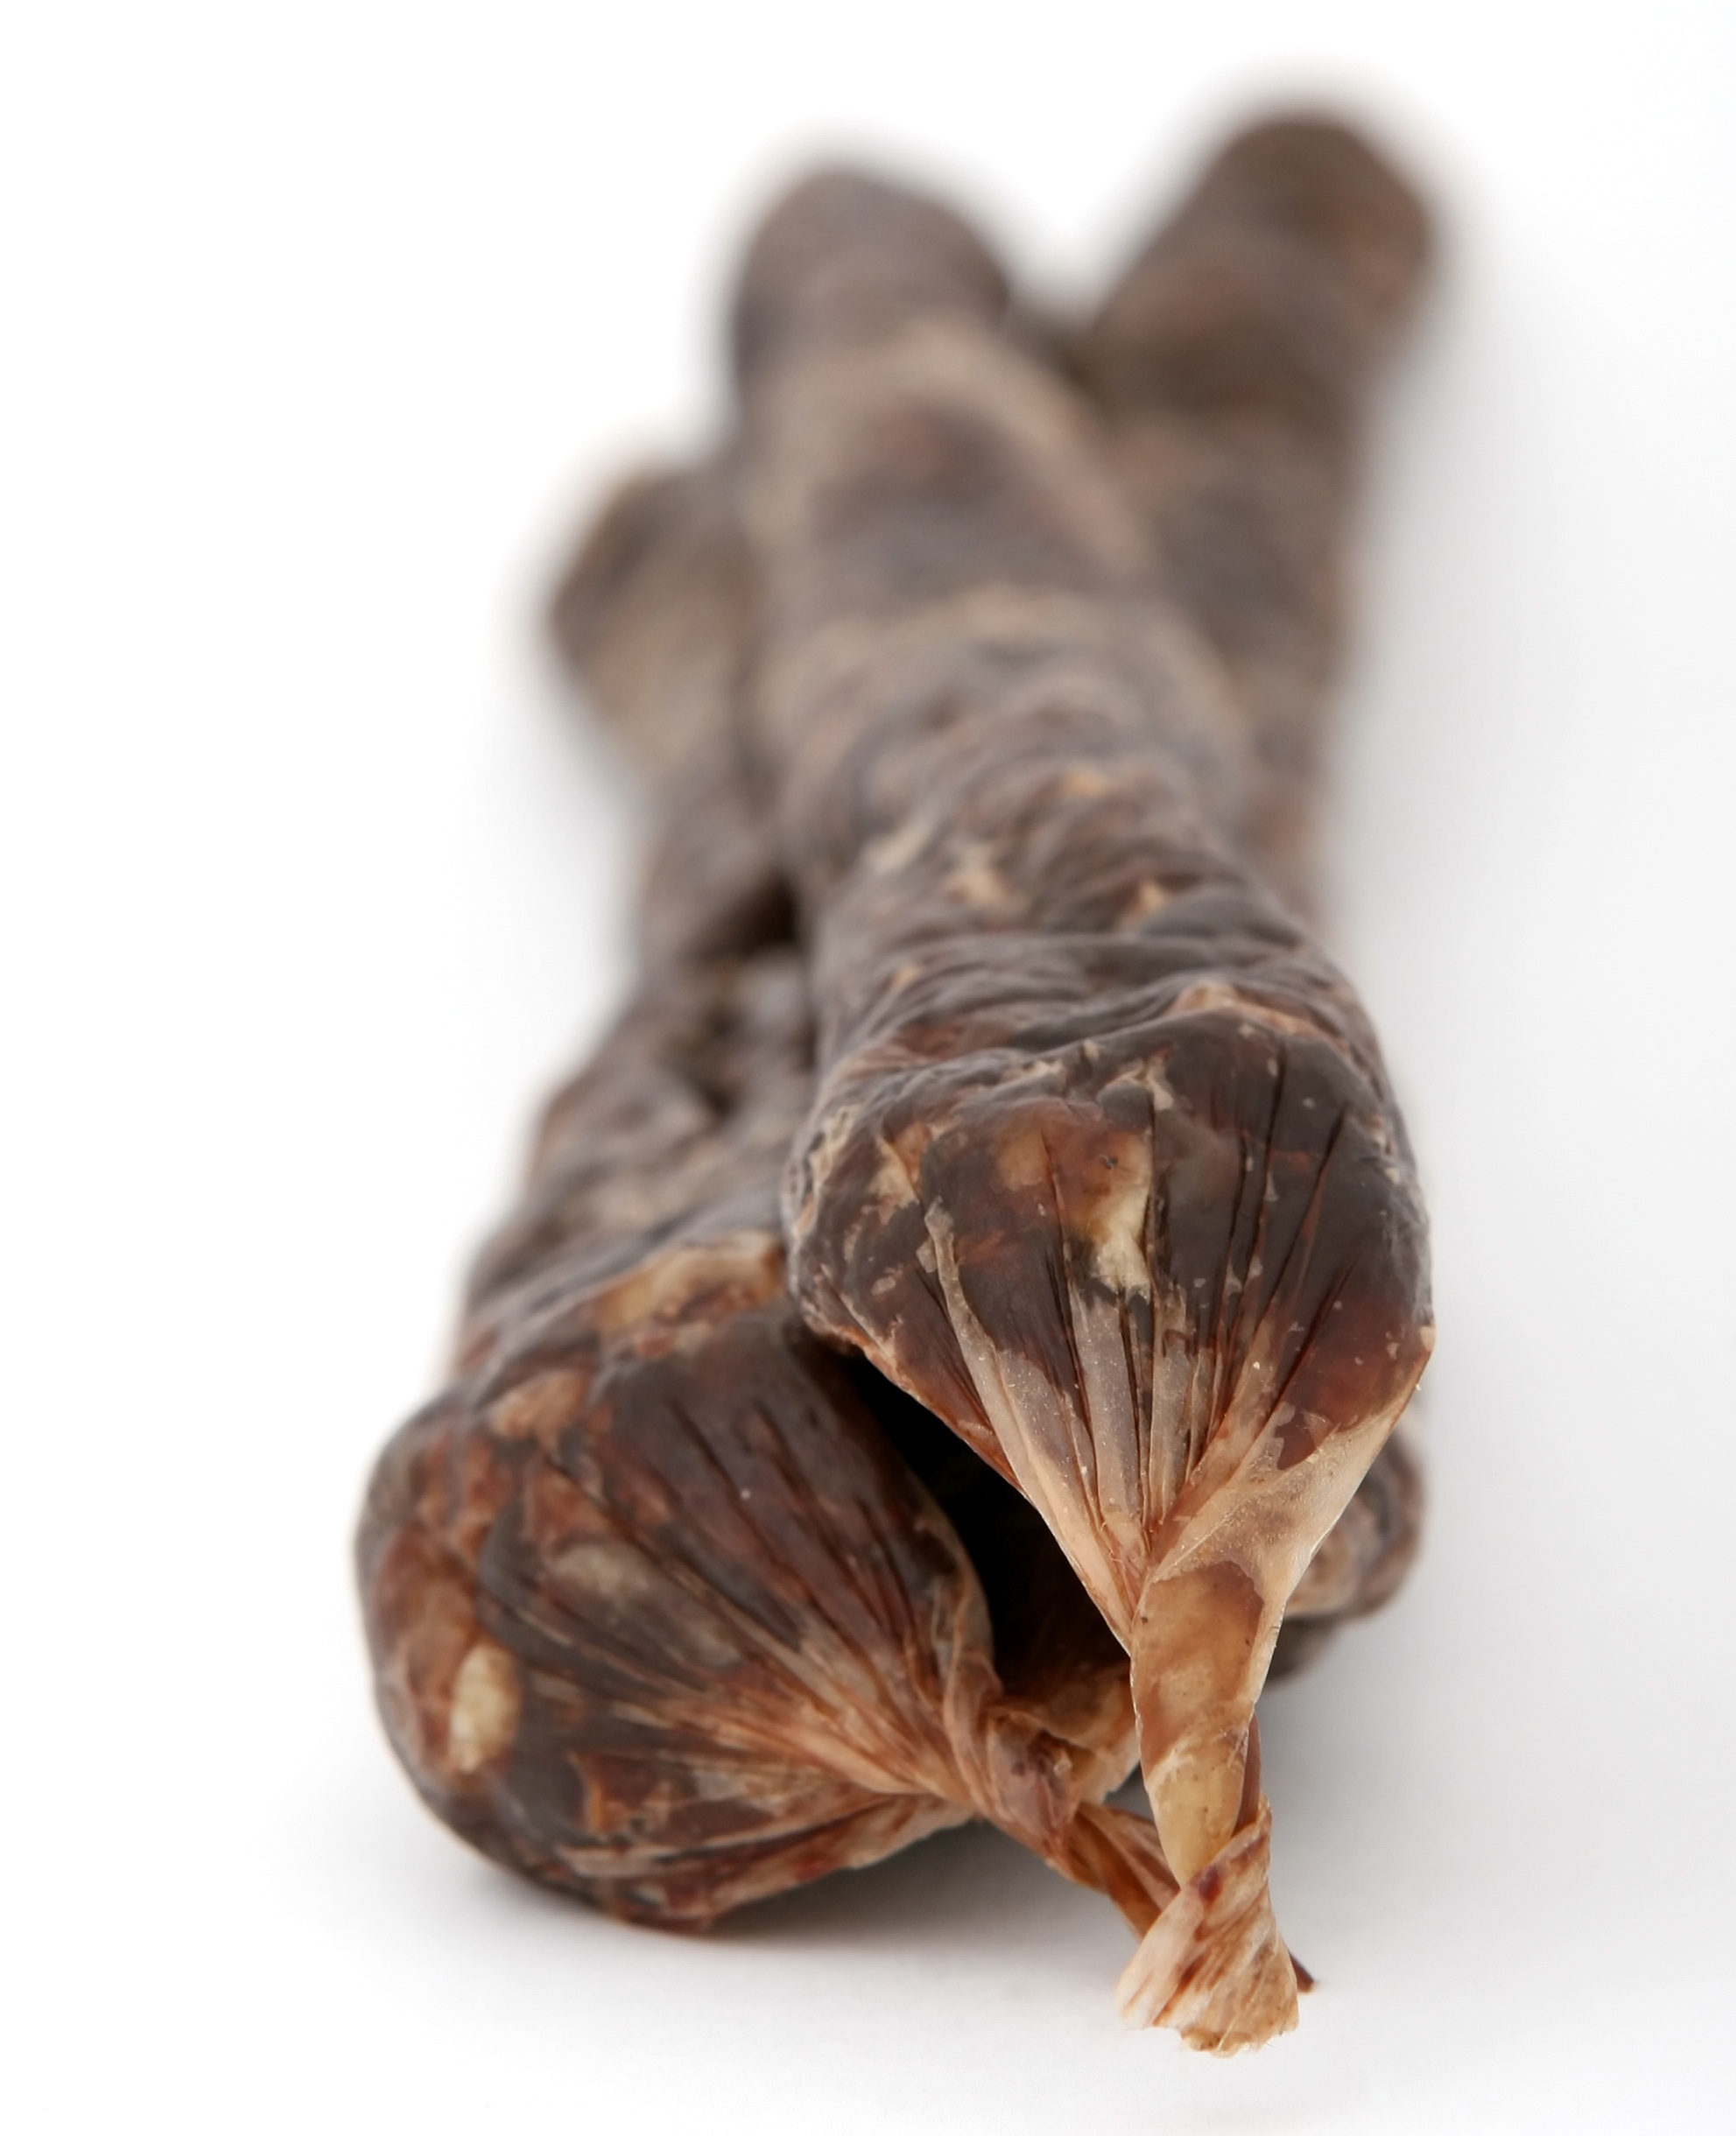
plant, wood, white, game, isolated, dry, food, produce, vegetable, macro, natural, salt, dried, ostrich, snack, meat, pork, beef, delicious, lamb, sausage, salty, south, coriander, fat, tasty, up, hang, over, out, preserve, african, kudu, traditional, hung, copy space, veal, copyspace, protein, flowering plant, cholesterol, dehydrated, venison, springbok, fatty, intestine, land plant, biltong, borewors, boreworse, droewors, droeworse, cured